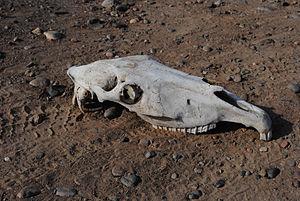
L'hippomancie est la divination grâce au cheval, qu'il s'agisse d'interpréter les mouvements ou les hennissements de l'animal, les traces qu'il laisse, ou encore ses ossements. Durant une grande partie de l'Histoire, le cheval est perçu comme un intermédiaire entre l'Homme, la Nature et les dieux. Des facultés de devin ou d'oracle lui sont prêtées, souvent dans le cadre de cultes.
Teremok ou La Maison de la mouche est un conte traditionnel slave oriental de type sériel. Humoristique et proche des comptines enfantines, il a comme personnages des animaux. On le retrouve dans une moindre mesure chez des peuples voisins vivant plus à l'ouest, comme les Slovaques ou les Lettons.